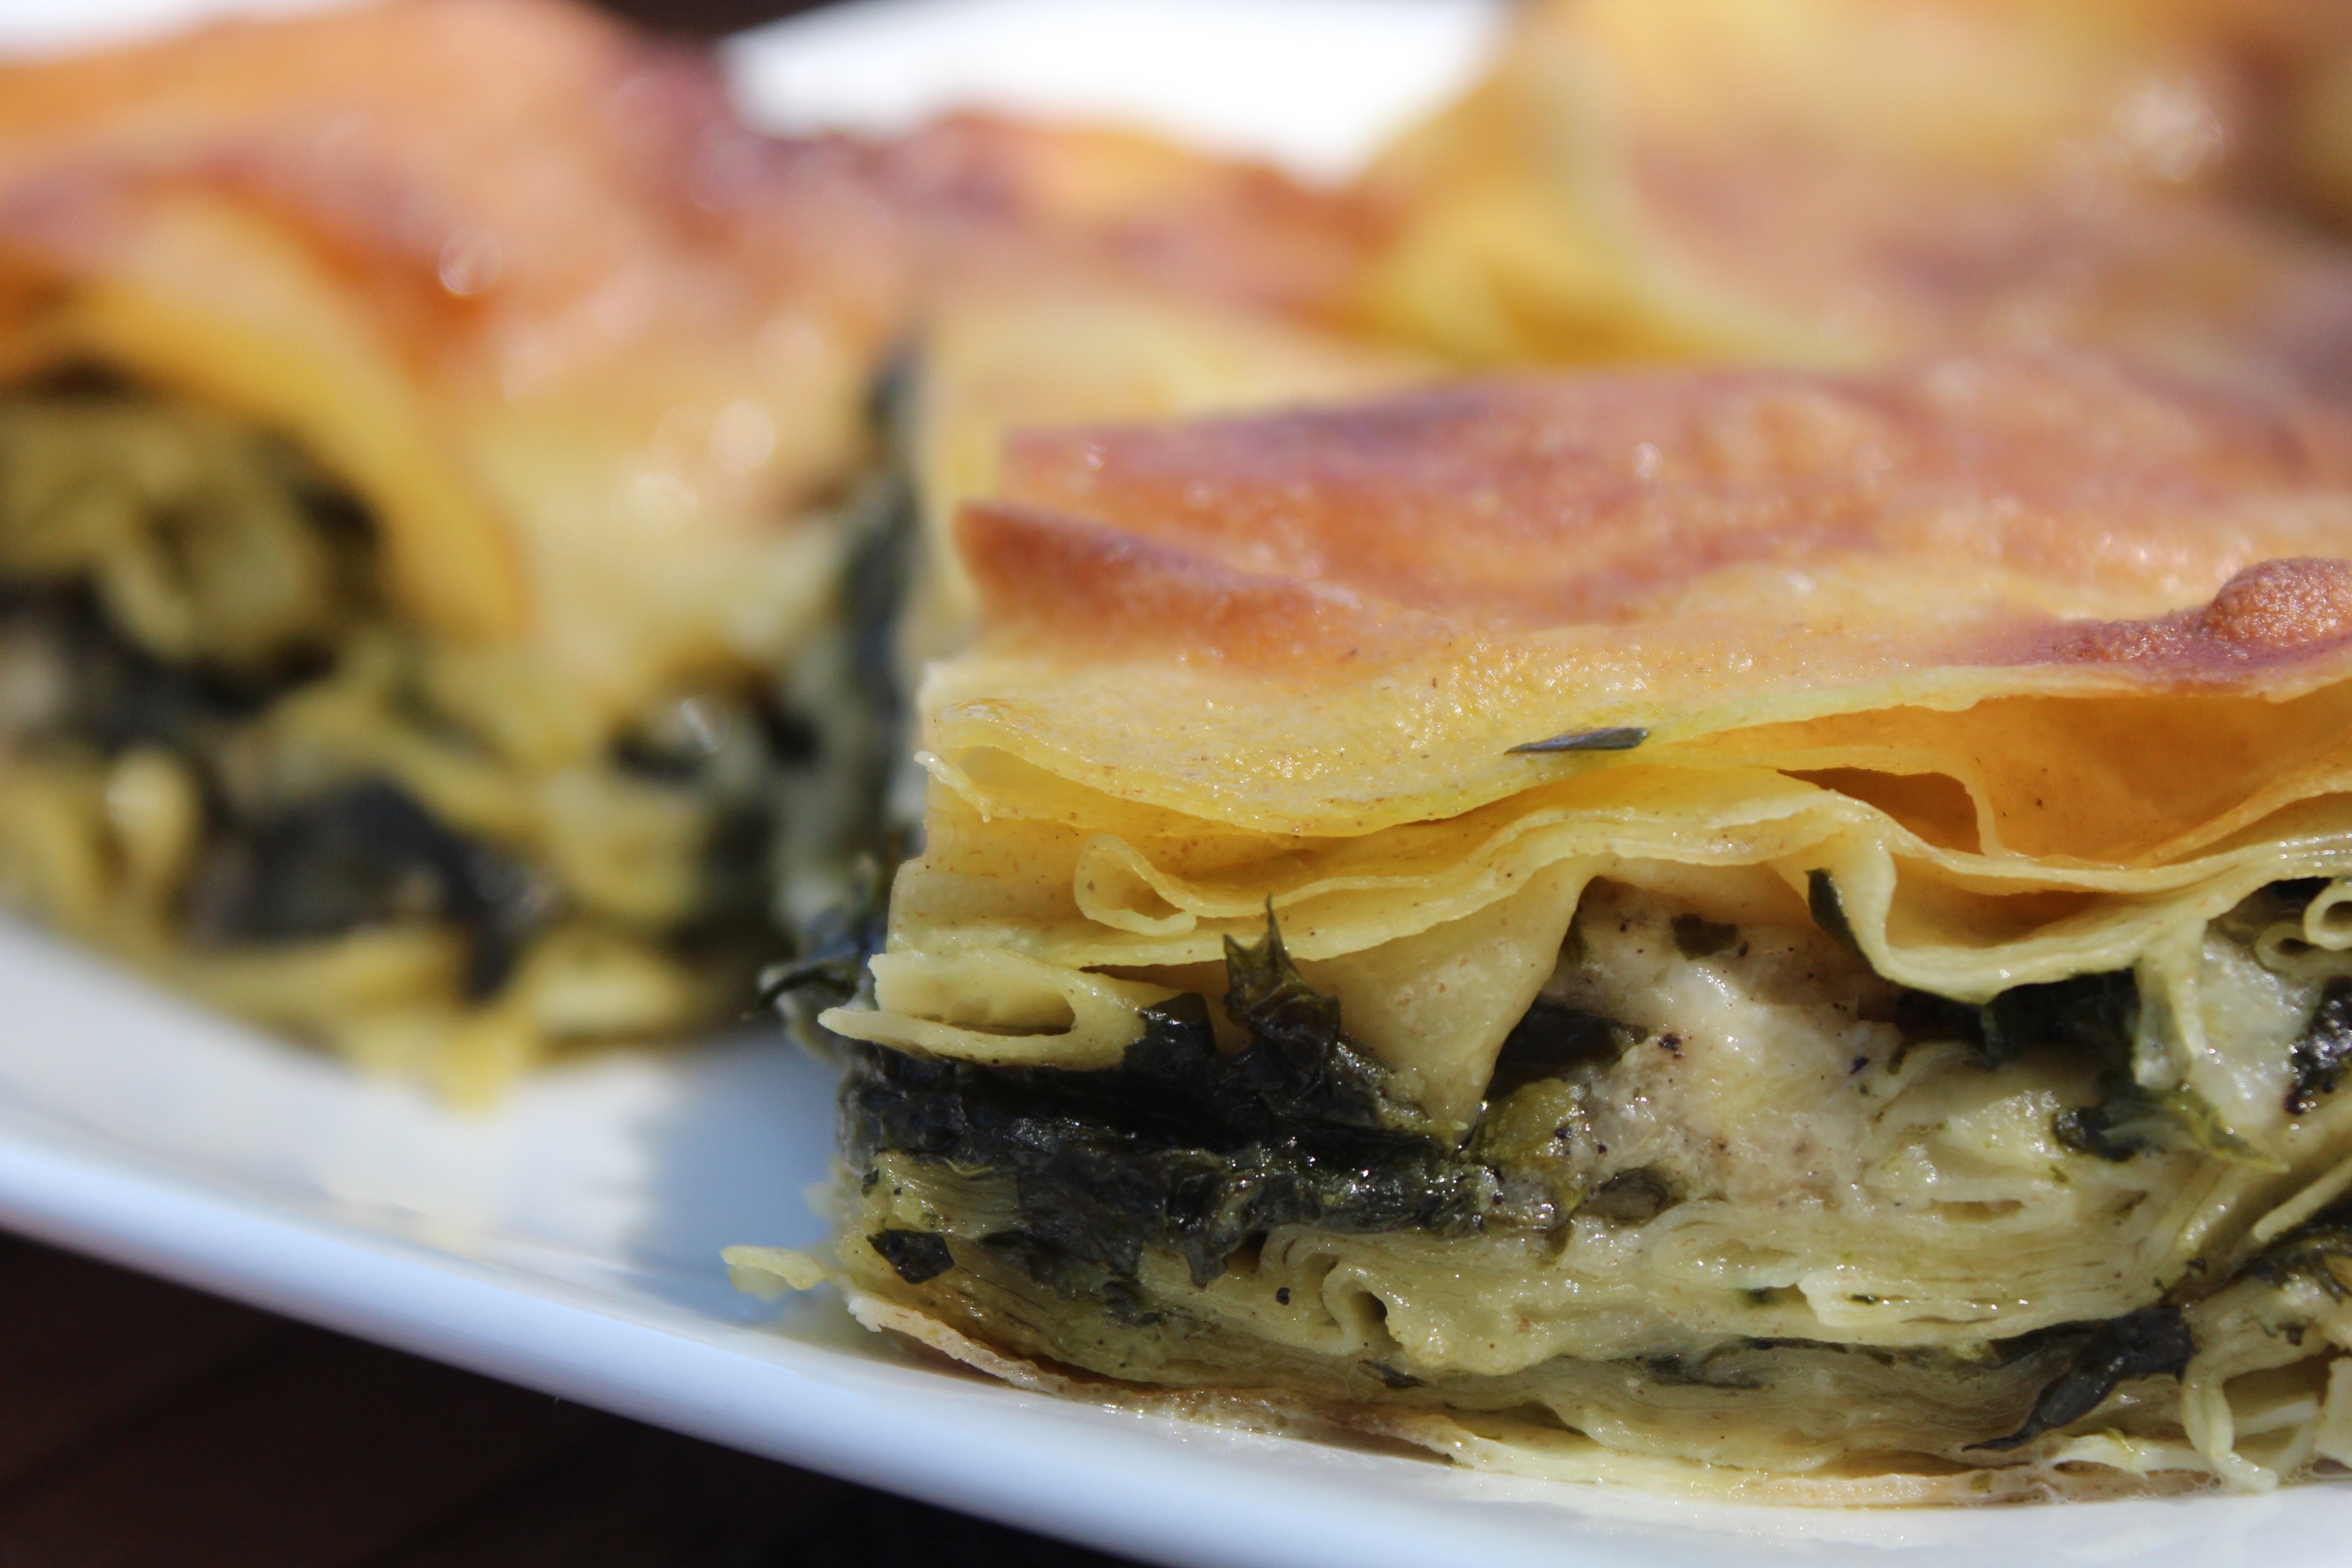
dish, meal, food, produce, vegetable, breakfast, cuisine, pasta, italian food, turkish food, b rek, food from turkey, su b rek, lasagne, european food, moussaka, spanakopita, pastitsio